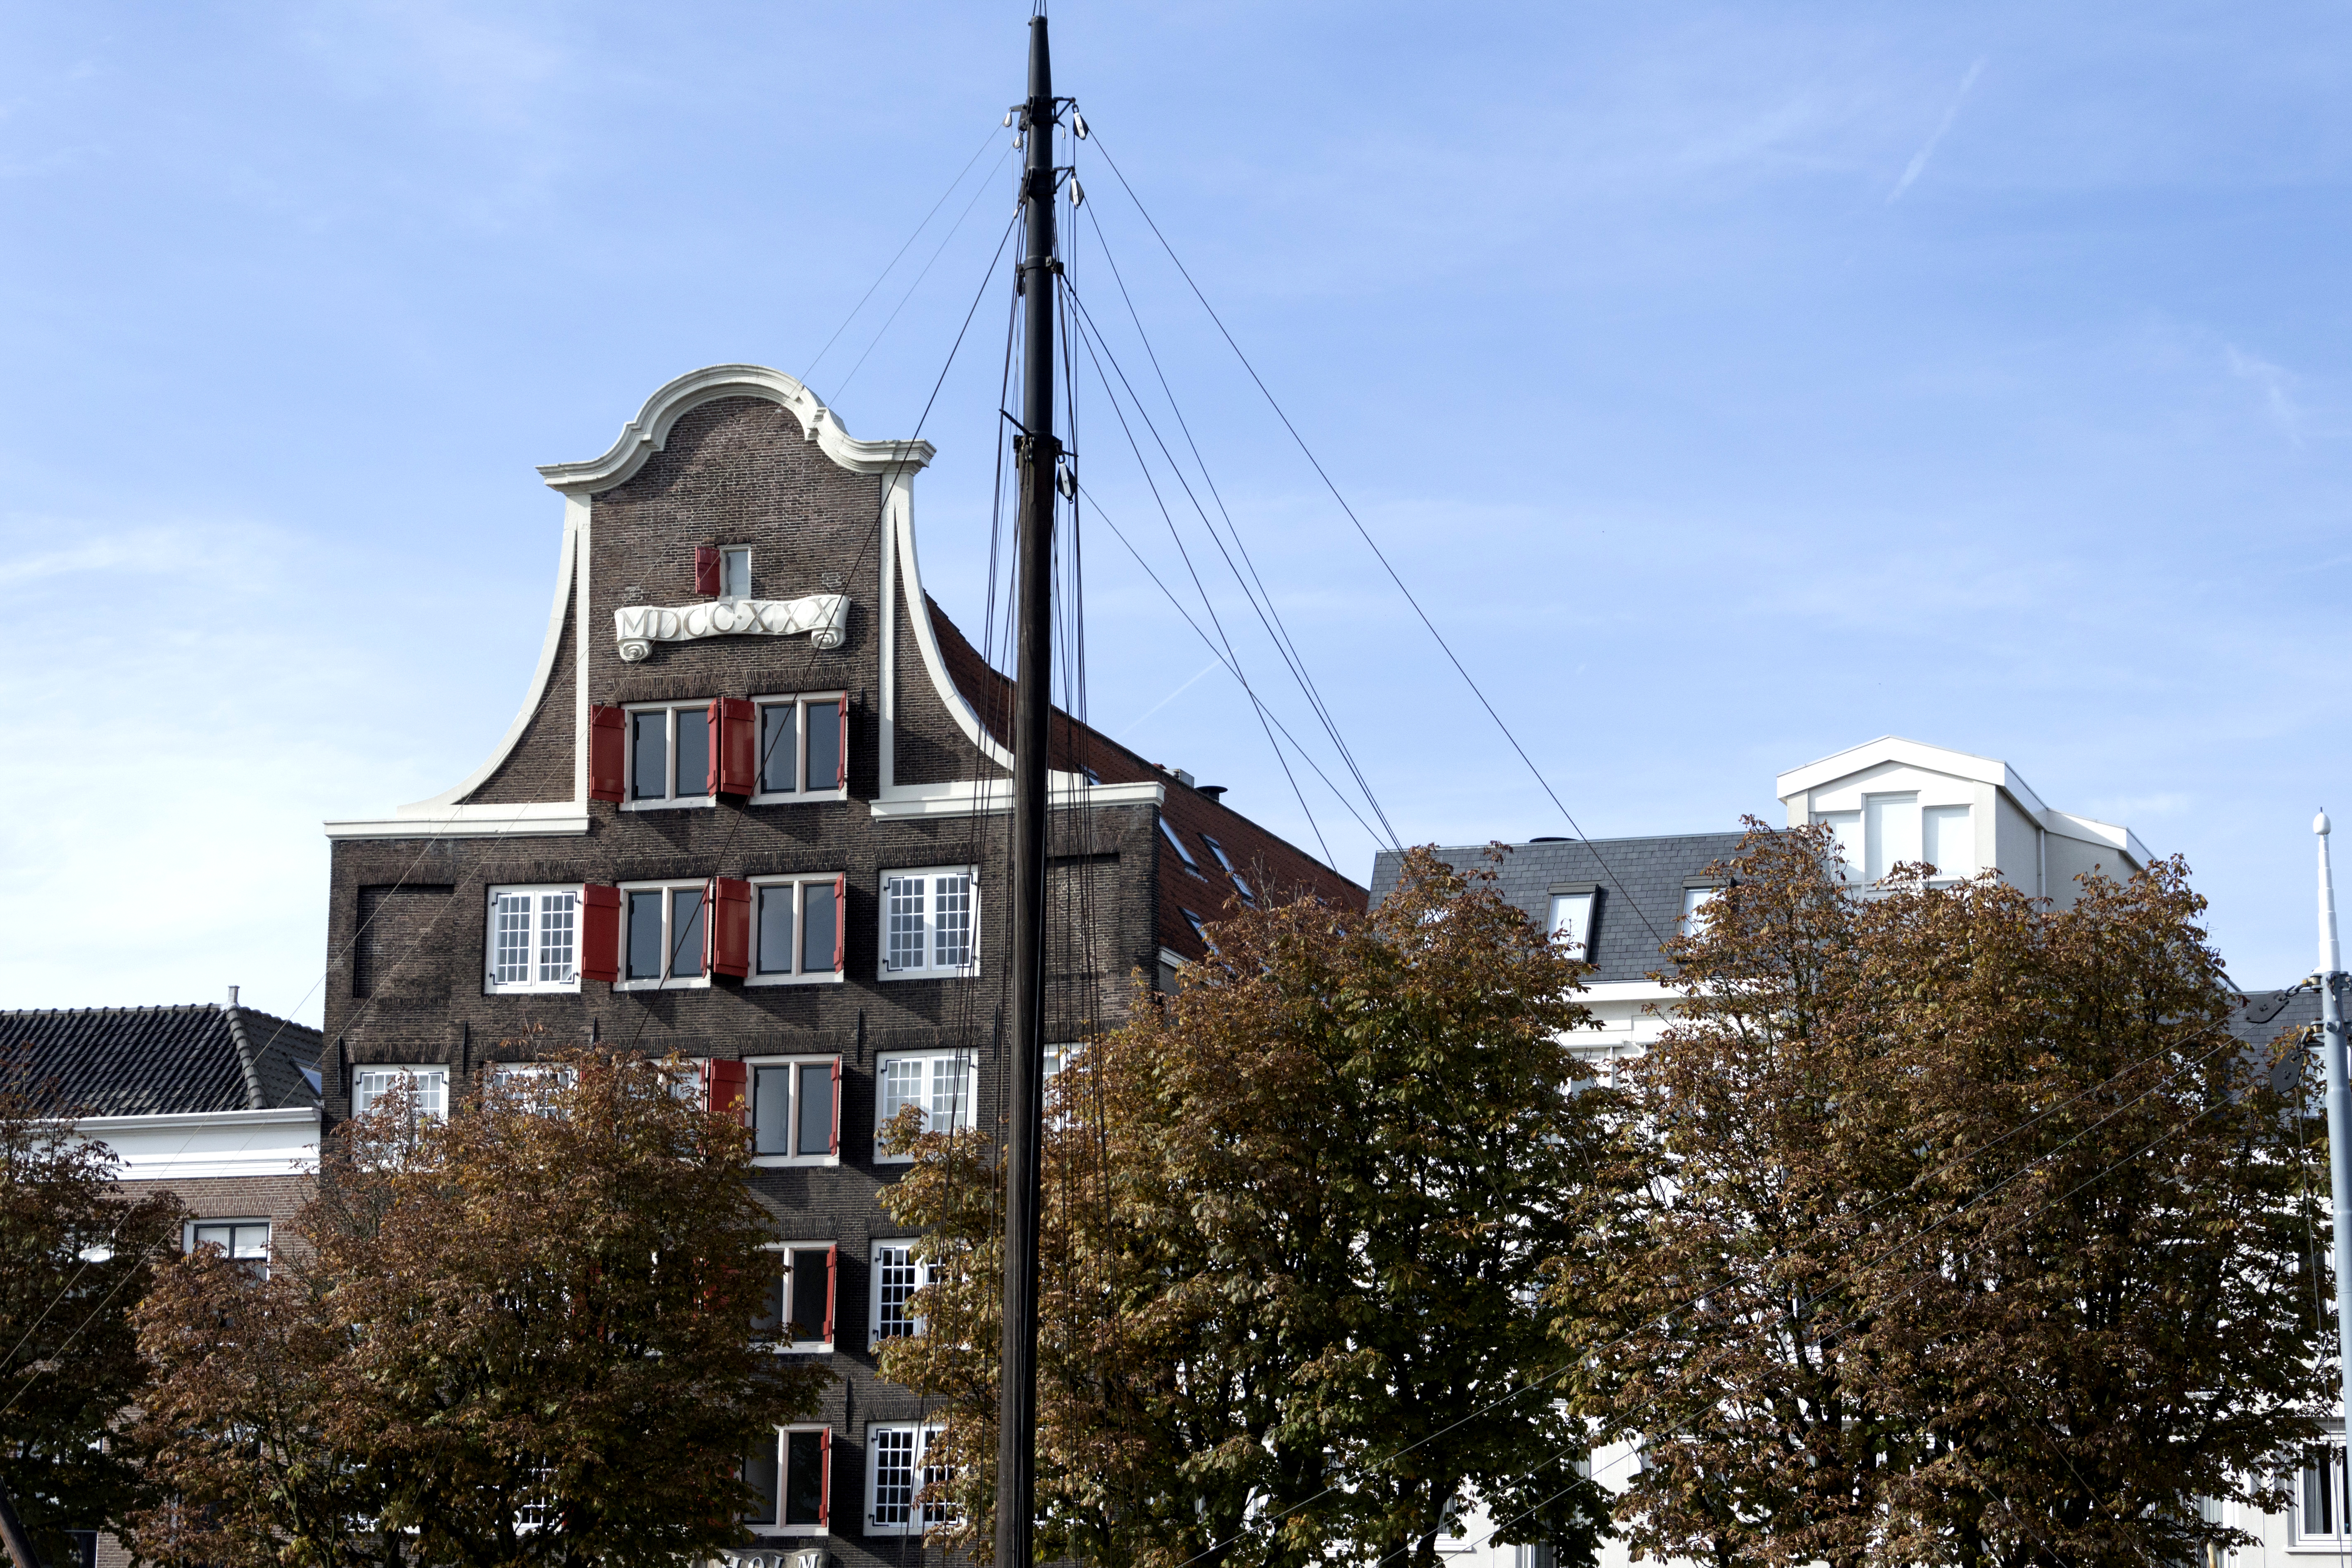
tree, outdoor, architecture, photography, house, town, van, building, city, home, photo, downtown, tower, landmark, facade, nikon, historic, tower block, warehouse, holland, nederland, netherlands, steeple, dutch, outdoorphotography, picture, photograph, fotos, foto, fotografie, stockholm, urbanphotography, geheugen, paulvandevelde, pdvandevelde, padagudaloma, dordrecht, stadsfotografie, nederlandinfotos, historisch, urbanfotografie, stadswandeling, architectuur, pvdvfotografie, pdvandeveldedordrecht, diep, rondjedordt, dedordtevaer, dutchphotography, nederlandsefotografie, dutchphotogaraphy, totallydutch, fotografienederland, hollandsefotografie, fotografieholland, wolwevershaven, dordtmonumenteel, fotosdordrecht, fotosvandordrecht, erfgoedcentrumdiep, openmonumentendag, pakhuis, neighbourhood, urban area, residential area, human settlement